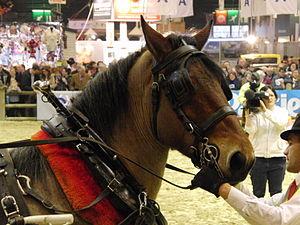
Tête d'un cheval auxois lors du concours Trait d'avenir attelage dans l'épreuve de maniabilité - Salon international de l'agriculture 2013, Paris, France